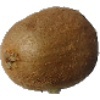
Label: Kiwi 1